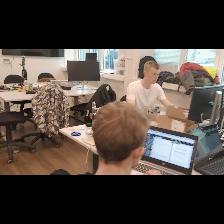
Label: Human